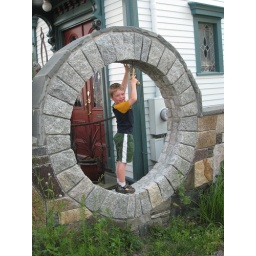
Firing a water pistol in a neat wall in P-town